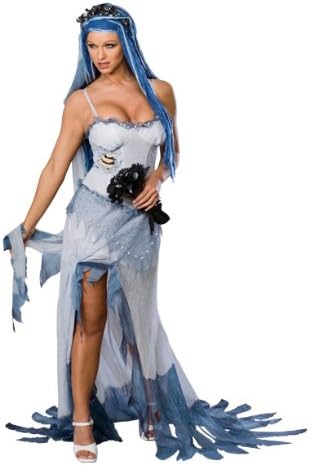
Secret Wishes Women's Corpse Bride Adult Costume
Category: AMAZON FASHION
Secret Wishes features costumes for playful adults, for lots of different playful occasions. Secret Wishes sizing: XS 0 to 2, Small 4 to 6, Medium 8 to 10, and Large 10 to 12. Secret Wishes is a member of the Rubie's Family of Costumes, designing and manufacturing costumes and accessories since 1950. Based in Long Island, New York.
Features: 100% Polyester | Imported | Hand Wash Only | Officially licensed Tim Burton's Corpse Bride costume | 2-Piece costume comes with dress and headpiece | Shoes and dead bouquet available separately | Secret Wishes sizing: XS 0 to 2, Small 4 to 6, Medium 8 to 10, and Large 10 to 12 | Rubies' Secret Wishes, costumes for playful adults